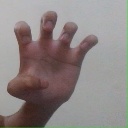
अक्षर: झ